Hurricane Ignacio (2003)

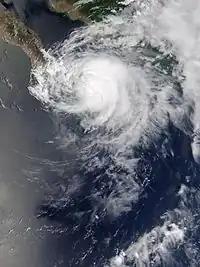
Hurricane Ignacio making landfall in Baja California Peninsula on August 25

Coinciding with the issuance of the first advisory on Ignacio, the government of Mexico issued a tropical storm watch from Santa Fe to La Paz, with the watch upgraded to a warning nine hours later. The warning was extended on both coasts from Bahia Magdalena to San Evaristo the next day. About 48 hours before Ignacio made landfall, a hurricane warning was issued from Santa Fe to La Paz, and 21 hours later extended to Bahia Magdalena and San Evaristo. The government of Mexico also issued a tropical storm warning for the mainland from Atlata to Topolobampo in the state of Sinaloa.